Describe the emotion expressed in this image:  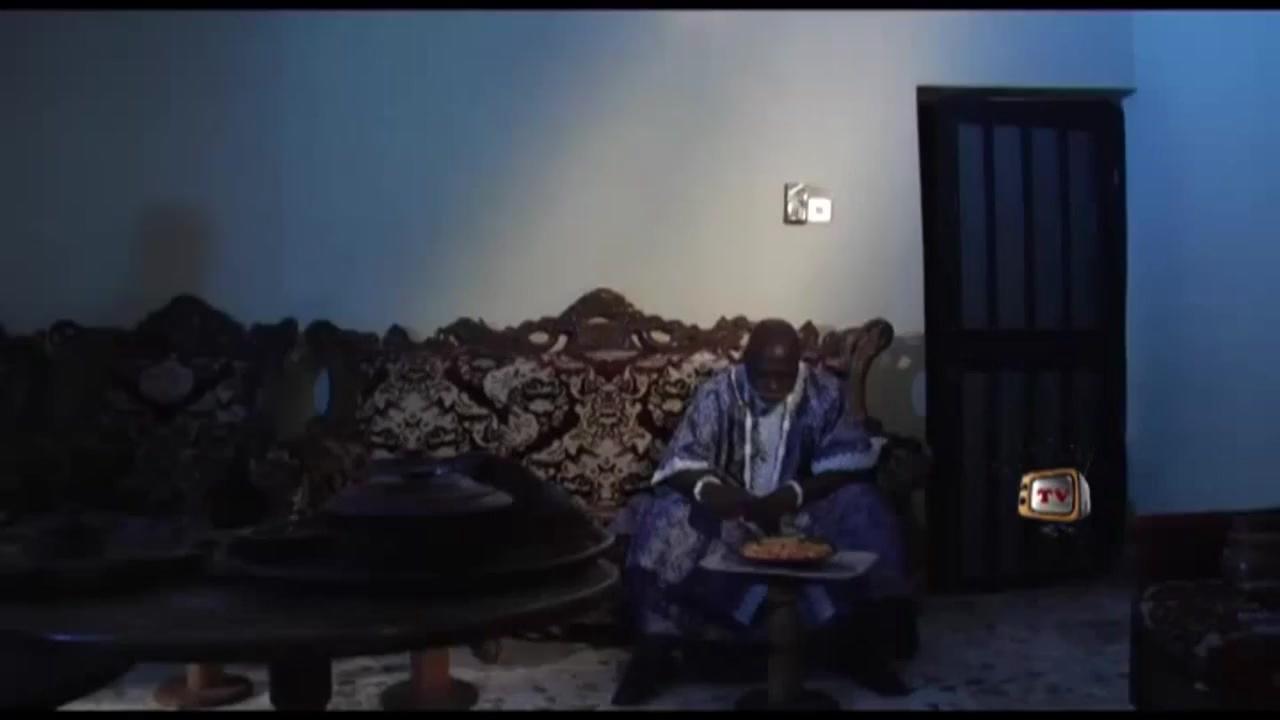
This person displays Fear, valence and arousal with high intensity.